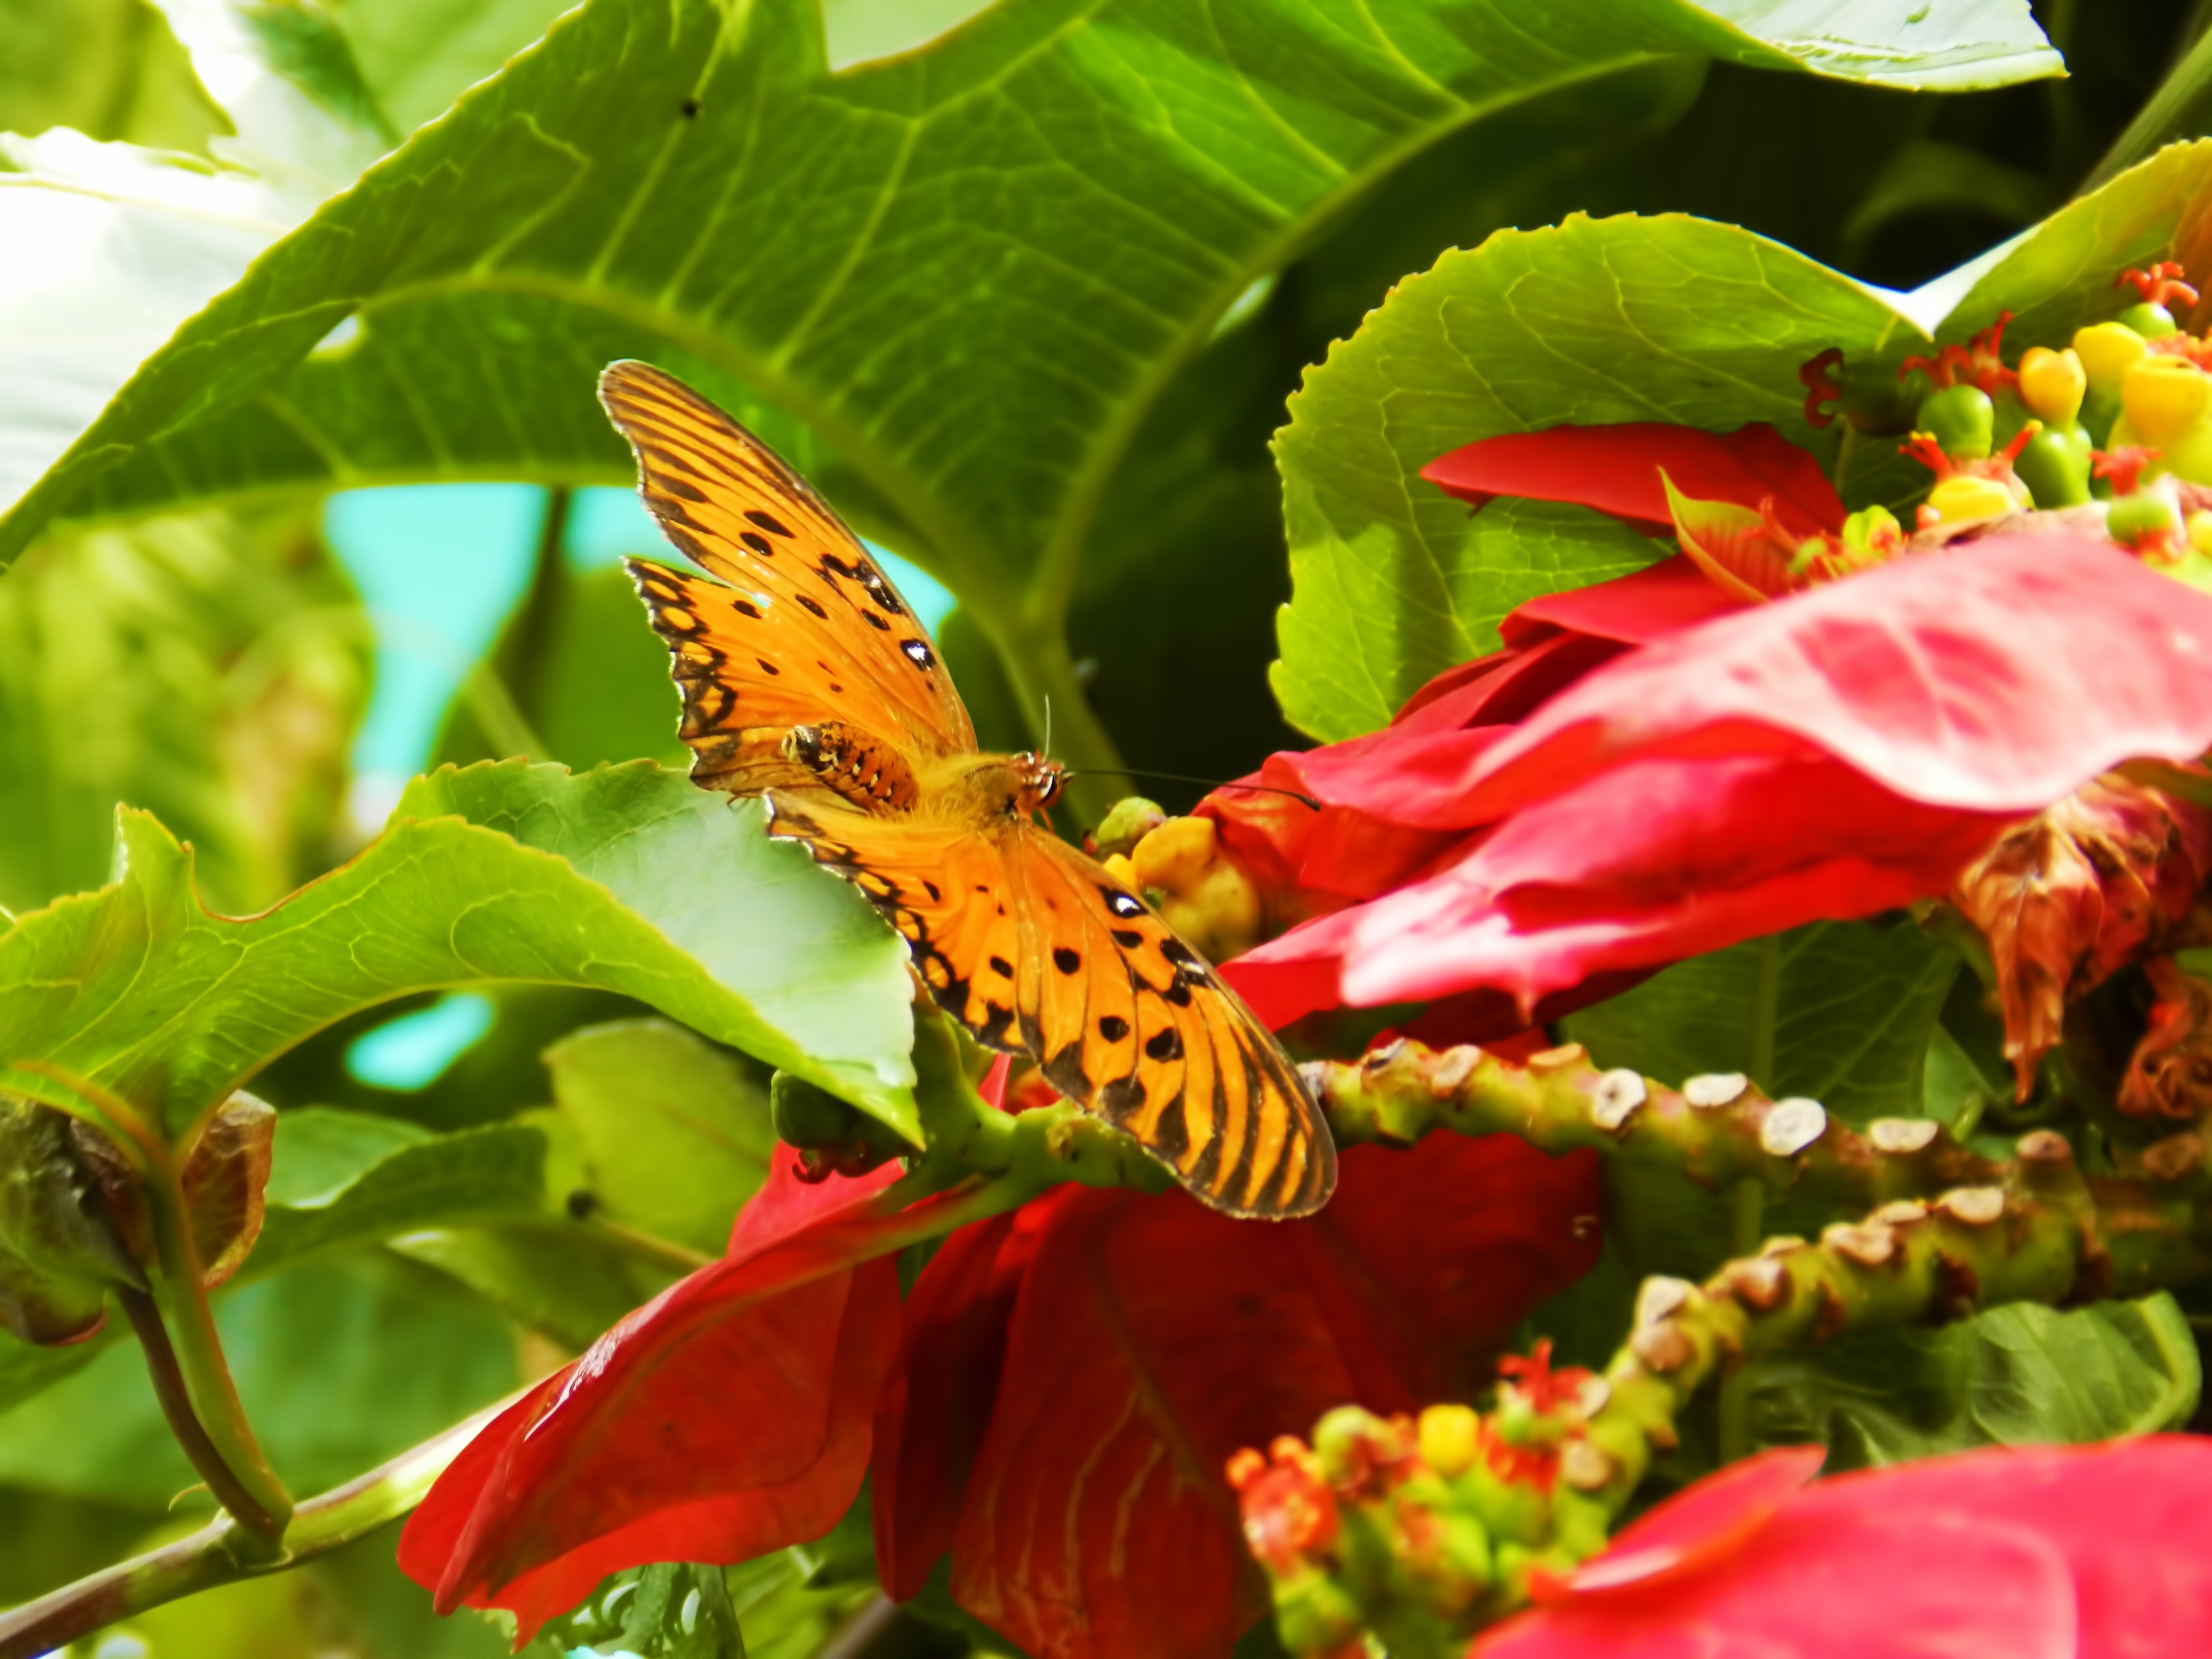
nature, plant, leaf, flower, red, insect, botany, butterfly, garden, flora, fauna, invertebrate, flowers, wings, tropics, nectar, macro photography, arthropod, pollinator, moths and butterflies